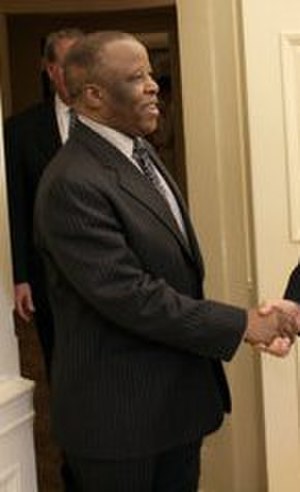
Festus Mogae
Festus Mogae
Festus Gontebanye Mogae var Botswanas præsident 1998-08.